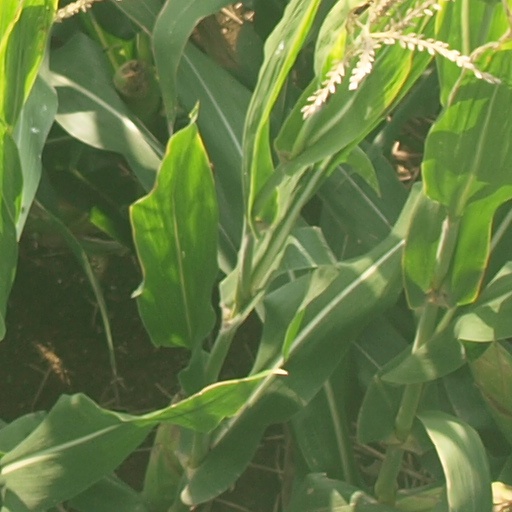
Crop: maize; corn